Deadly Dozen: Pacific Theater

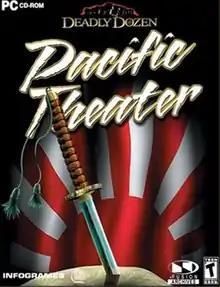

Deadly Dozen: Pacific Theater is a World War II oriented squad-based first-person shooter developed by Interactive and is the sequel to "Deadly Dozen". It was released in 2002 for Microsoft Windows.